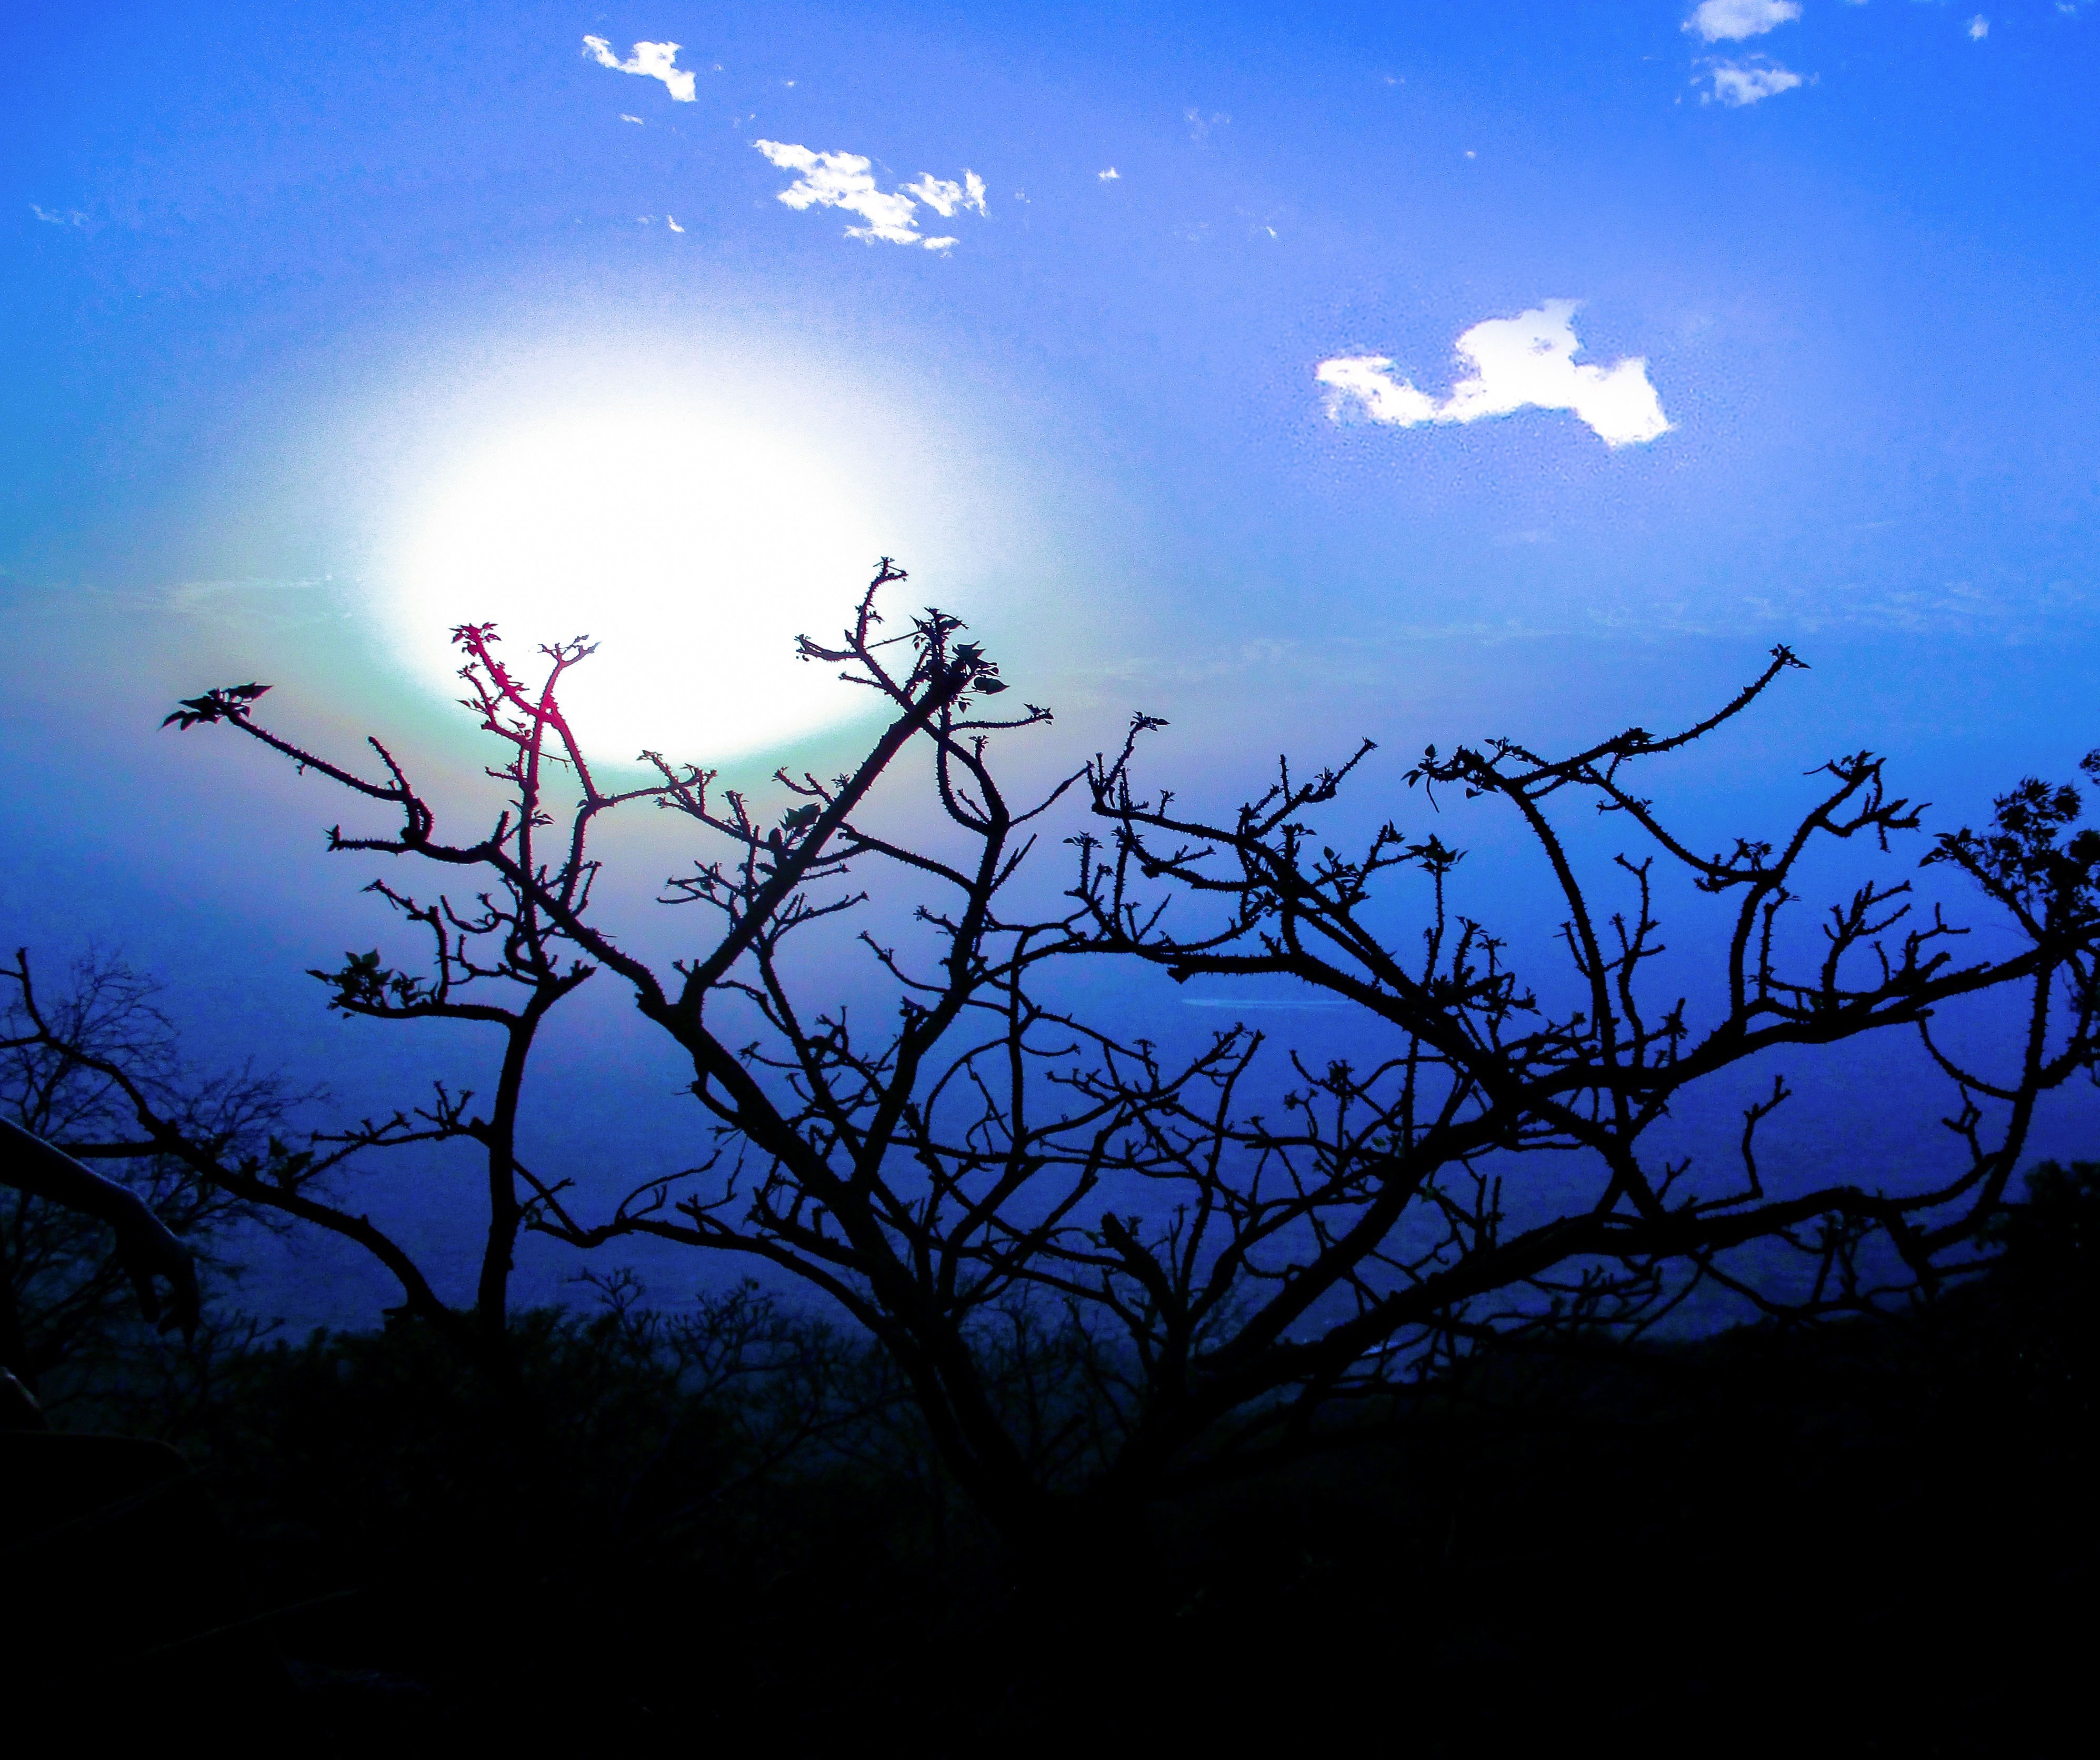
tree, nature, horizon, branch, silhouette, light, cloud, sky, sun, sunrise, sunset, night, sunlight, morning, flower, dawn, atmosphere, dusk, evening, reflection, darkness, moonlight, astronomical object, atmospheric phenomenon, computer wallpaper